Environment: real
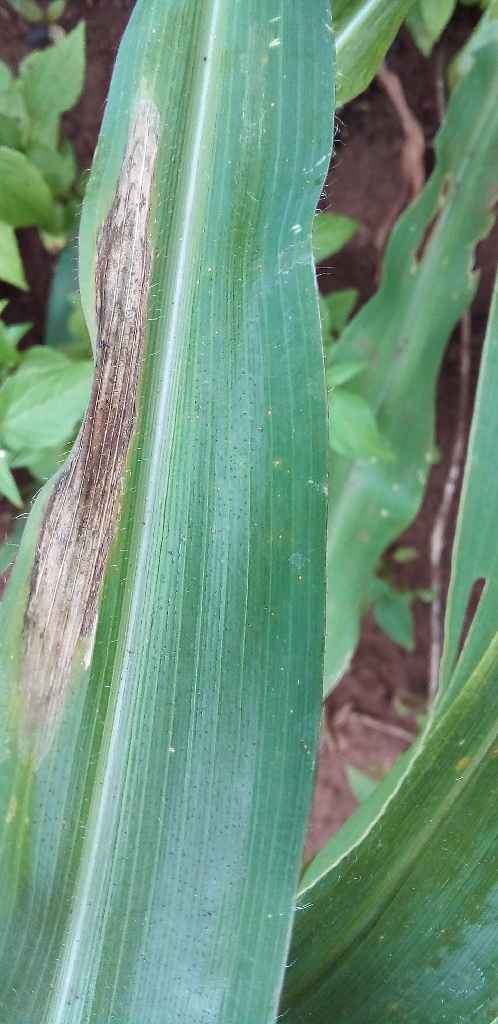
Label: northern_corn_leaf_blight